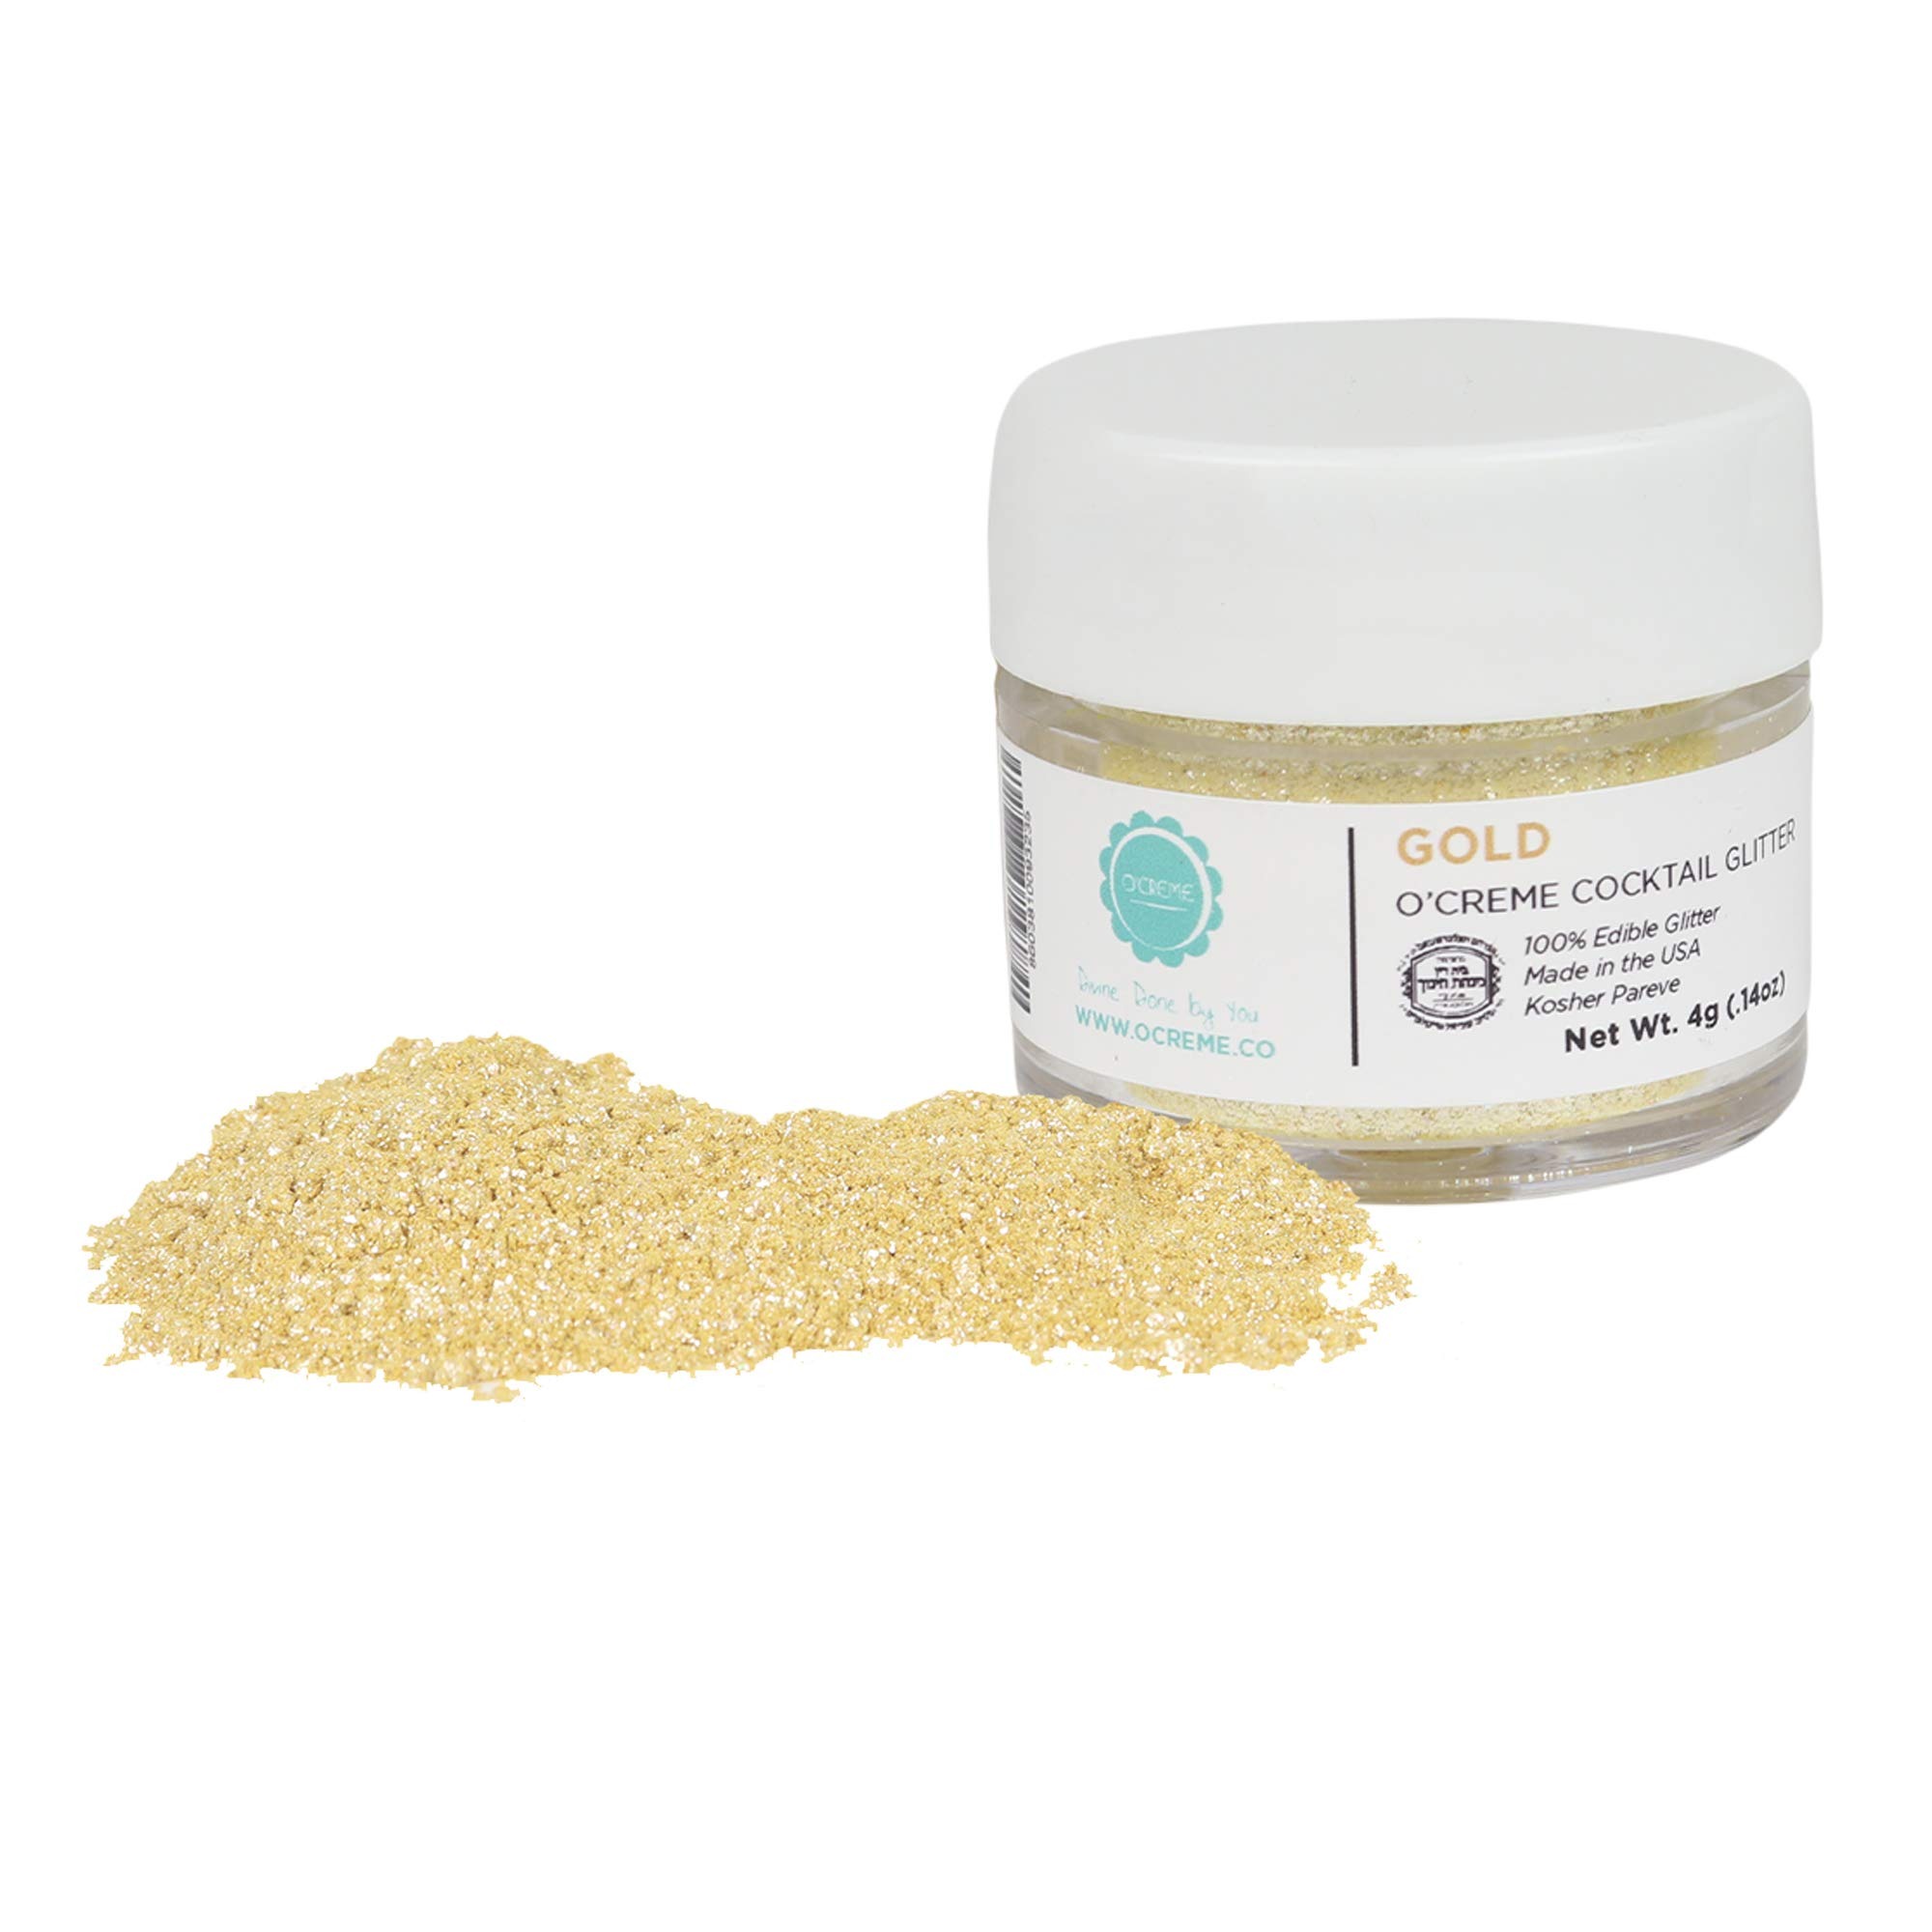
Item Name: O'Creme Edible Cocktail Glitter – 4 Grams Edible Glitter for Drinks – Food-Grade Edible Brew Drink for Cocktails, Champagne, Water, Wine, Garnish – Vegan, Gluten-Free – Kosher Cocktail Glitter – Gold
Bullet Point 1: Add Sparkles to Your Drink: If you want to go a little extra on your special day, birthday party or wedding, the O’Creme edible glitter dust is what you need to add a fancy touch to the decor and impress your guests with sparkly cocktails and a brilliant decor!
Bullet Point 2: Clean and Safe Ingredients: Our champagne glitter is made with high-quality and safe ingredients. The glitter is 100% food-grade, free of nasty fillers, but also Kosher-certified, gluten-free and vegan-friendly.
Bullet Point 3: Extremely Versatile: The fancy sprinkles edible glitter will make any drink look out of this world! This edible drink glitter is suitable for champagne, beer, wine, cocktails, water, prosecco, latte, but also other refreshing beverages and drinks.
Bullet Point 4: Choose Your Favorite Color: The O’Creme cocktail glitter for drinks is available in a wide range of chic colors such as rose gold, black, blue, purple, gold, pink and so much more, allowing you to select the colors you like and match with your party theme or combine them for a sparkly and colorful touch!
Bullet Point 5: Quality You Can Trust: Our brew glitter edible glitter for drinks is made with carefully selected ingredients to ensure safe consumption but also to capture the attention with brilliant sparkles and vibrant colors that will enrich the atmosphere.
Product Description: At O’Creme, we believe that the key to impressing your guests lies in little details that make the difference. That is why we are focused on providing a wide range of cooking and baking accessories and supplies whose purpose is to capture the view and add a fancy touch to every occasion! We are working with only carefully selected ingredients that obey the most rigorous standards of quality and safety to bring at your doorstep amazing tools that will enrich the atmosphere and decor of any event. If you are not 100% pleased with your purchase, we are always at your disposal for any issues or concerns.<br> <br> Edible Glitter for A Fancy Touch to Your Favorite Drinks<br> <br> Our cocktail glitter is a simple and chic solution to upscale your party decor and impress your guests with a touch of brilliance! Made with only high-quality materials, our drink glitter edible dust is 100% food-grade, vegan and gluten-free, so you can use it with confidence and everybody can enjoy a sparkly glass of champagne! The OCreme glitter dust comes in a large variety of beautiful colors for you to choose from and match the theme and decor of your party, home or venue!<br> <br> Still not convinced? Here are some of the amazing features of this product:<br> <br> 4g edible glitter dust;<br> Superior quality ingredients;<br> 100% vegan and gluten-free;<br> Kosher-certified;<br> Dairy-free;<br> Completely food-grade and safe;<br> Suitable for cocktails, champagne, wine, beer, water, drinks and other beverages;<br> Intense sparkle effect;<br> Bright and vivid shimmer;<br> Perfect for weddings, parties, engagement, anniversaries, family gatherings, bars, pubs, restaurants;<br> Available in a large variety of colors;<br> <br> Elevate your drinking experience with a sparkly note with our edible glitter!<br>
Value: 0.1411
Unit: Ounce

Price: 12.12